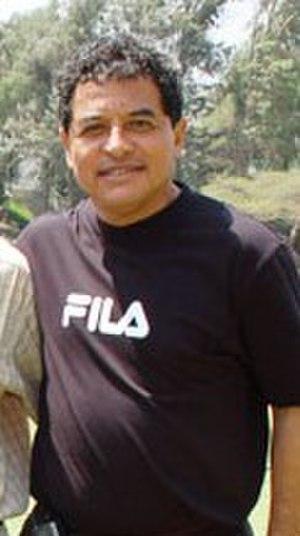
Juan José Oré Herrera, né le 12 juin 1954 à Lima, est un footballeur péruvien, aujourd'hui devenu entraîneur.